Barton upon Irwell

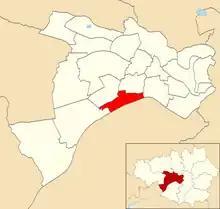
Barton electoral ward within Salford City Council.

Within the boundaries of the historic county of Lancashire. Barton upon Irwell is currently represented in Westminster by Barbara Keeley MP for Worsley and Eccles South.